Panaghoy sa Suba

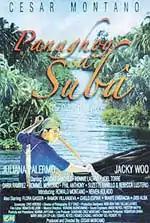
"Panaghoy sa Suba" poster

Panaghoy sa Suba, is a 2004 Visayan language film written, co-produced and directed by Cesar Montano. The film stars Montano, Juliana Palermo and Jacky Woo. "Panaghoy sa Suba" is a historical romance drama about a love triangle which takes place during the Second World War. Its themes concern Filipino nationalism and the legacies of colonialism.